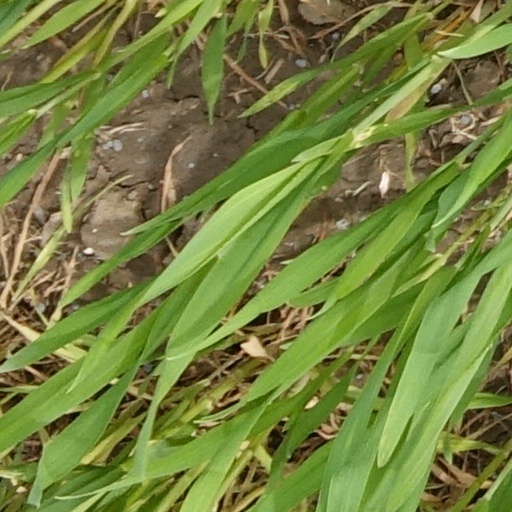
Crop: wheat